God of Love (film)

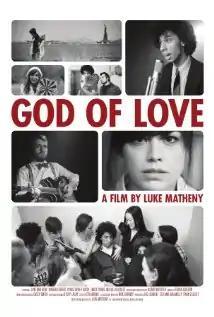
Film poster

God of Love is a 2010 American live action short film written and directed by Luke Matheny, and produced by Gigi Dement, Ryan Silbert, and Stefanie Walmsley. The film was shot in black and white on the Red One camera by director of photography Bobby Webster.